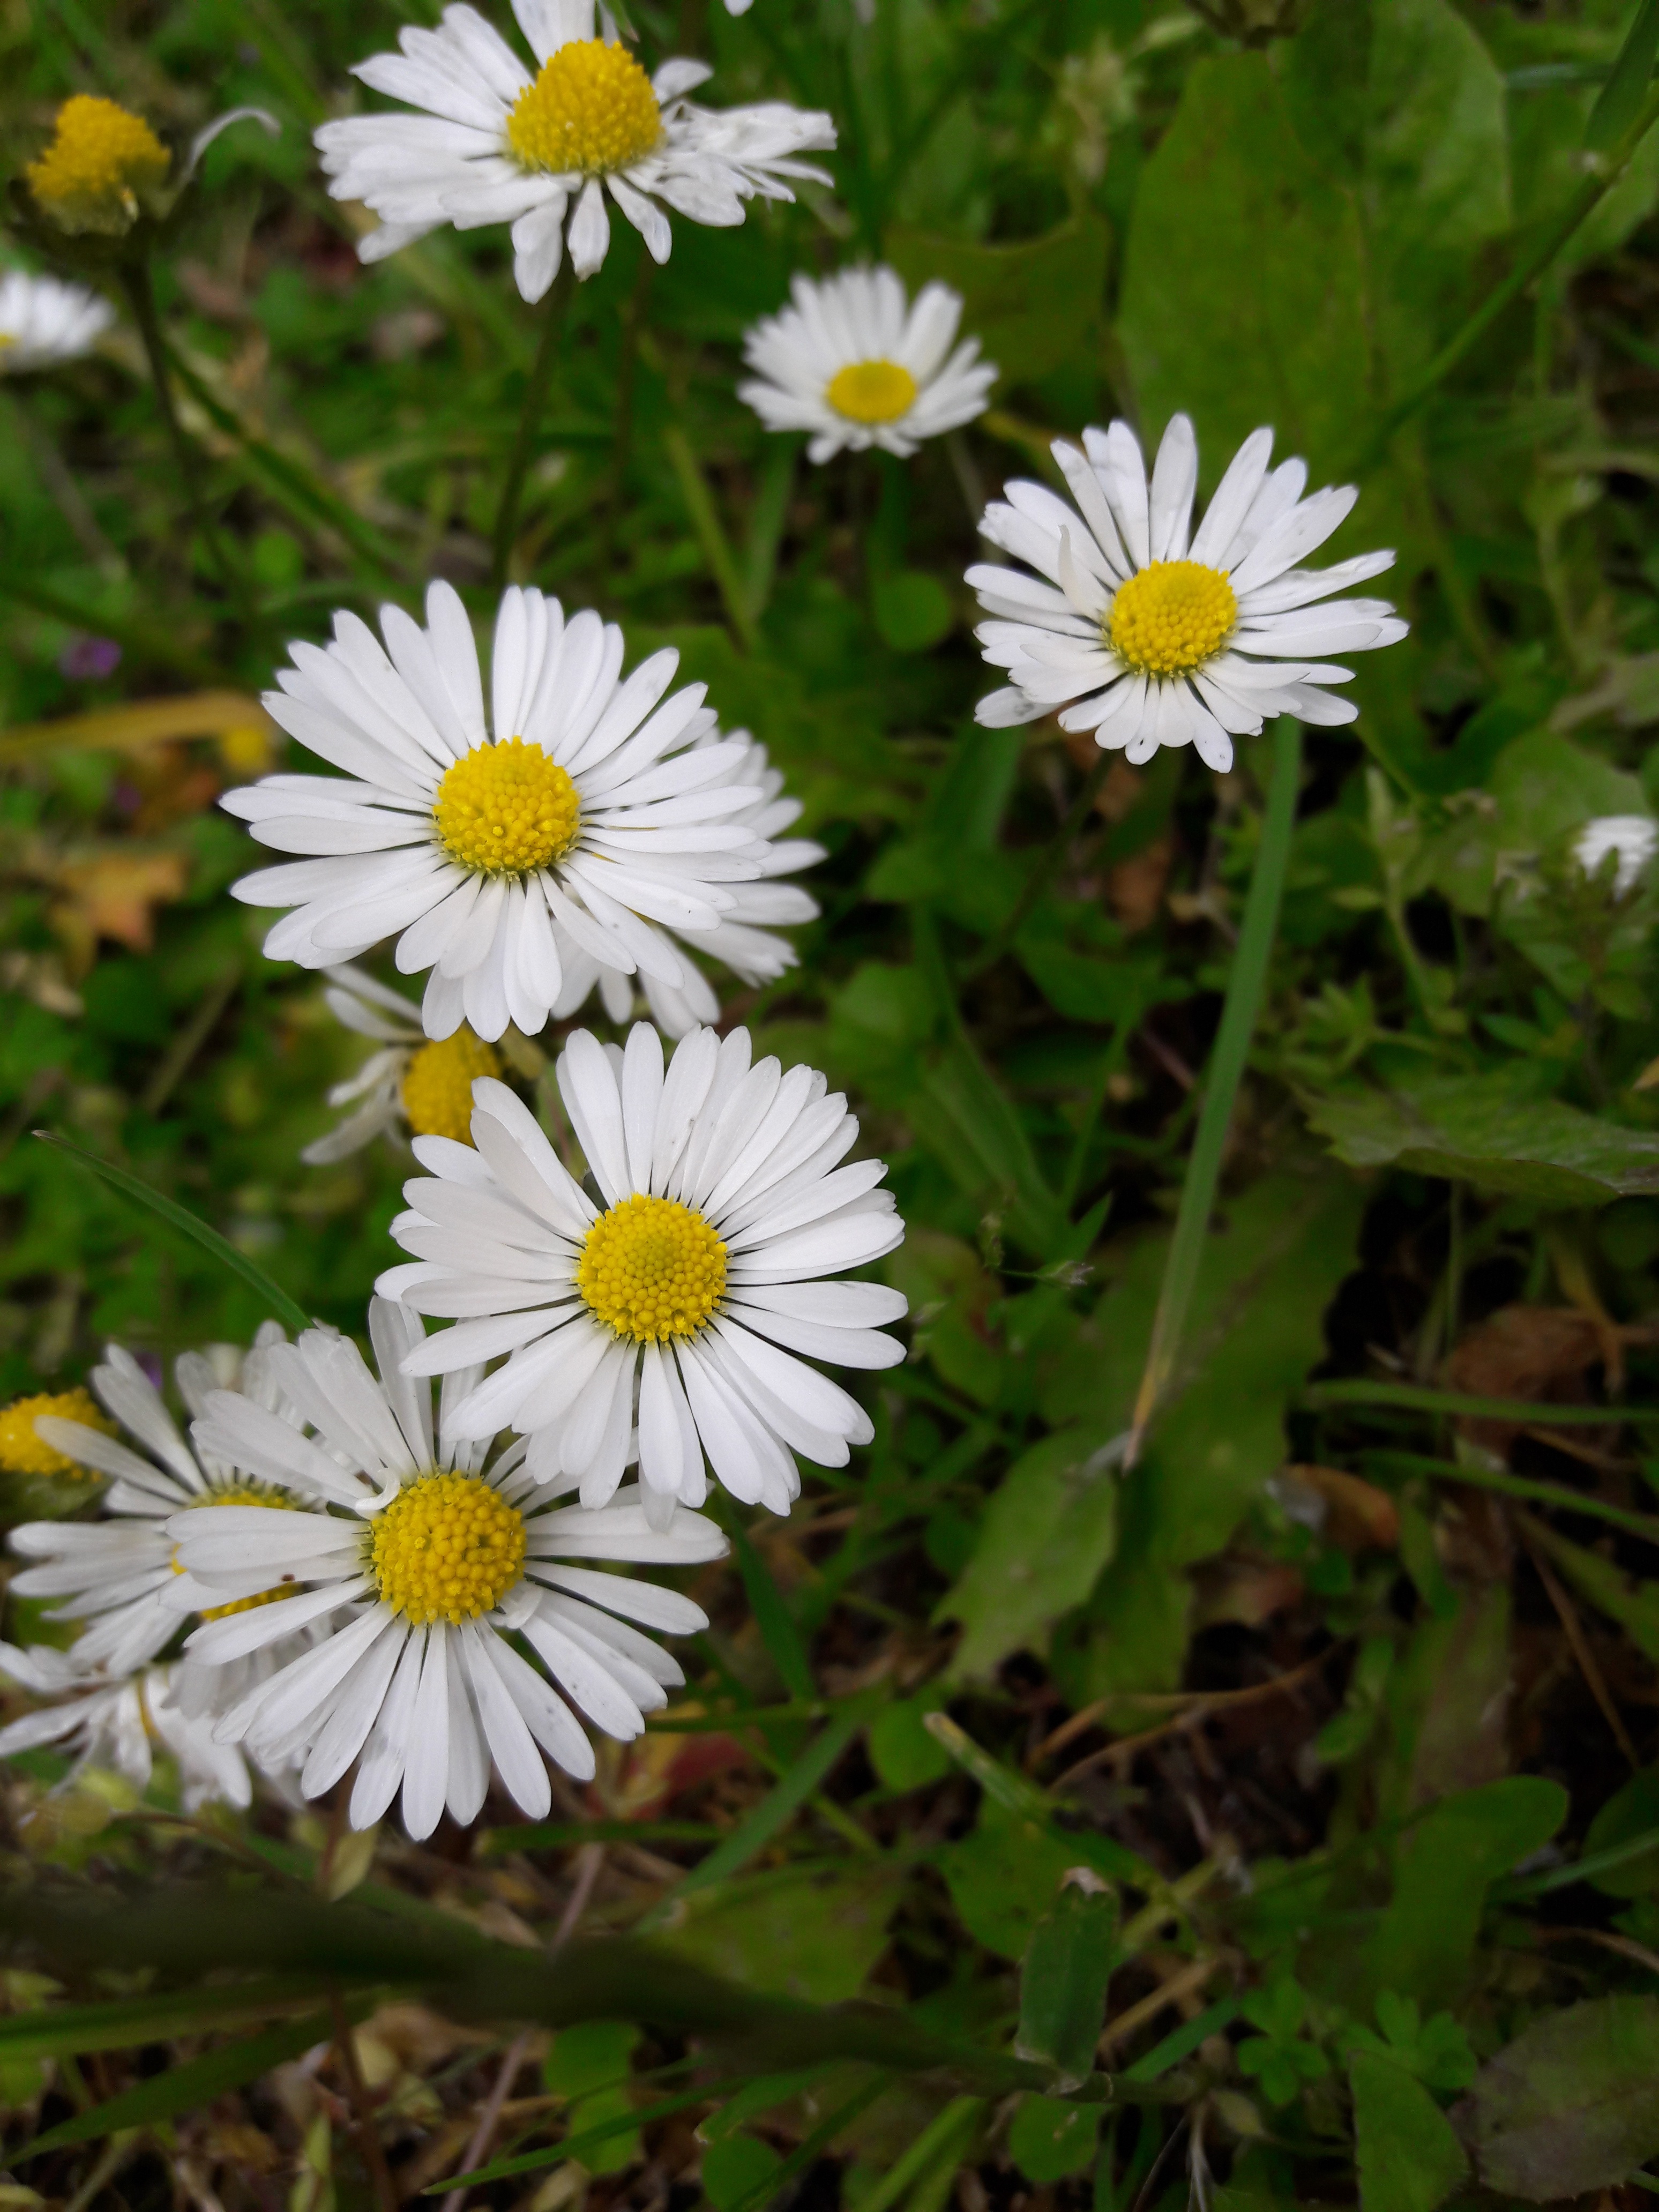
nature, plant, field, meadow, flower, petal, daisy, botany, flora, wildflower, aster, chamomile, flowering plant, daisy family, oxeye daisy, annual plant, land plant, chamaemelum nobile, marguerite daisy, garden cosmos